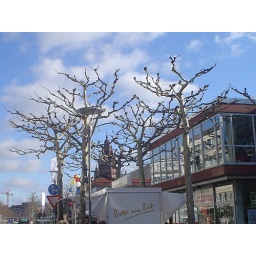
nice blue sky that day...nila and i enjoyed our walk around mainz that day..